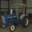
Label: tractor